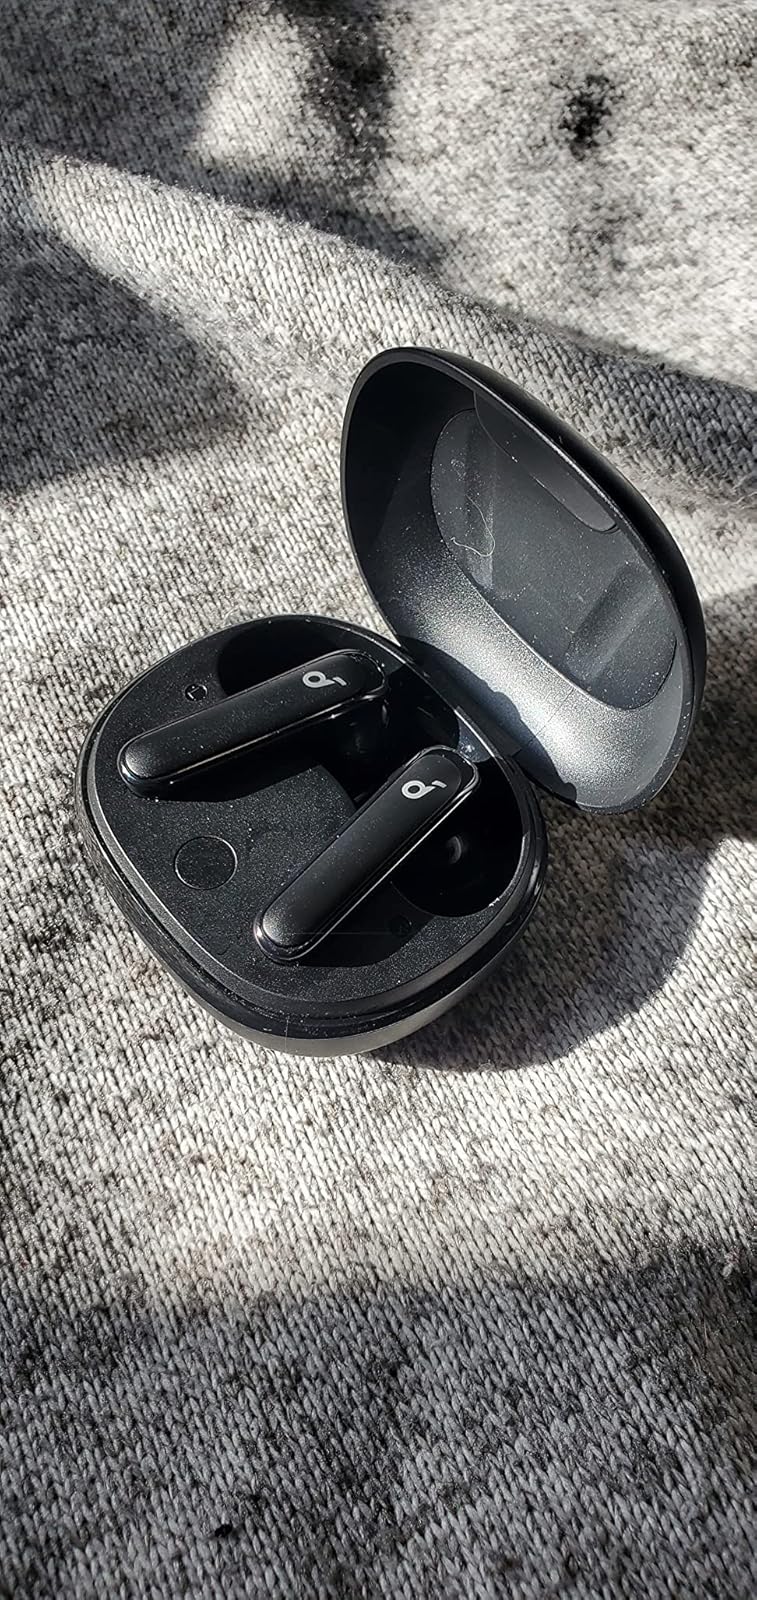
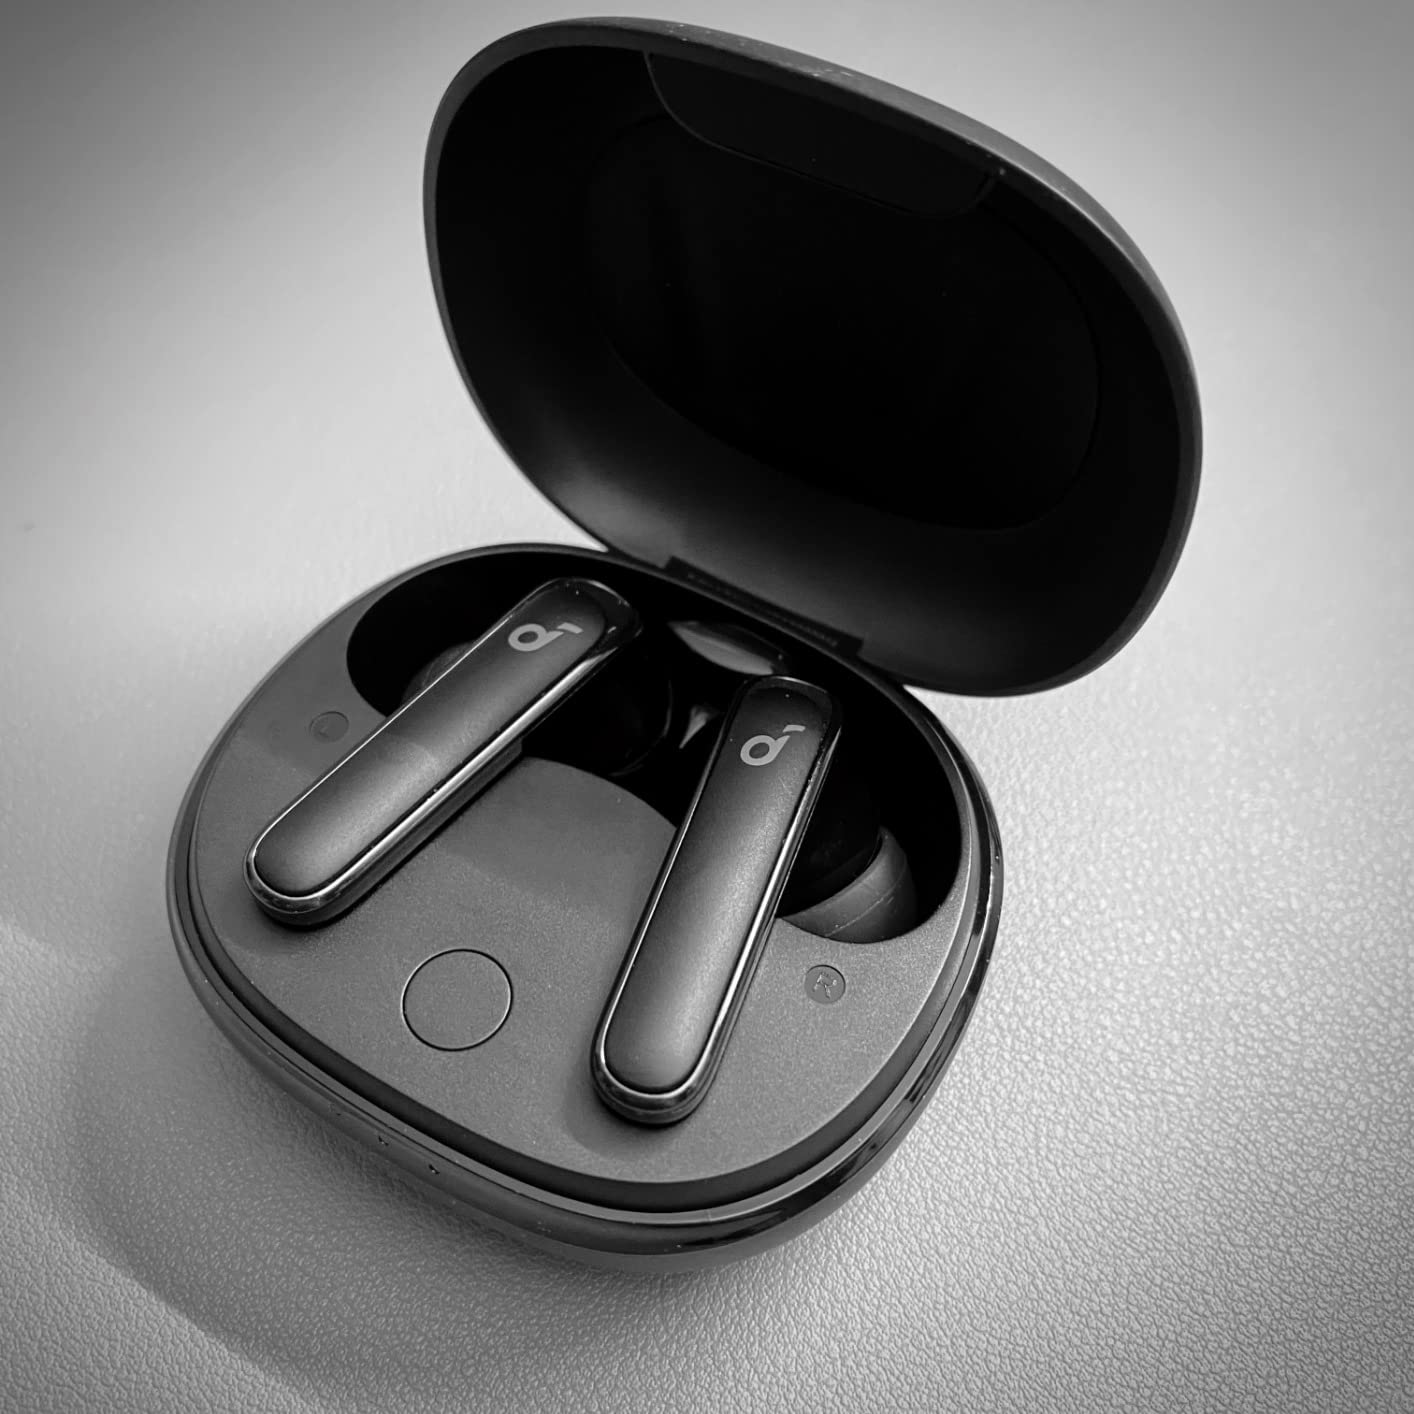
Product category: earbuds
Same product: yes